List of American films of 1936

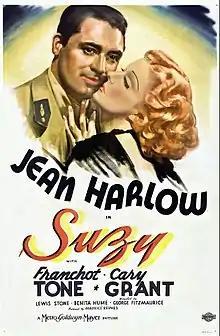
"Suzy" starring Cary Grant and Jean Harlow.

This list of American films of 1936 compiles American feature-length motion pictures that were released in 1936.